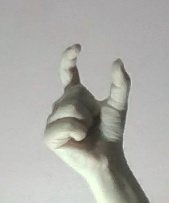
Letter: nun